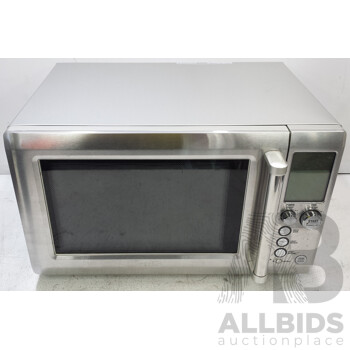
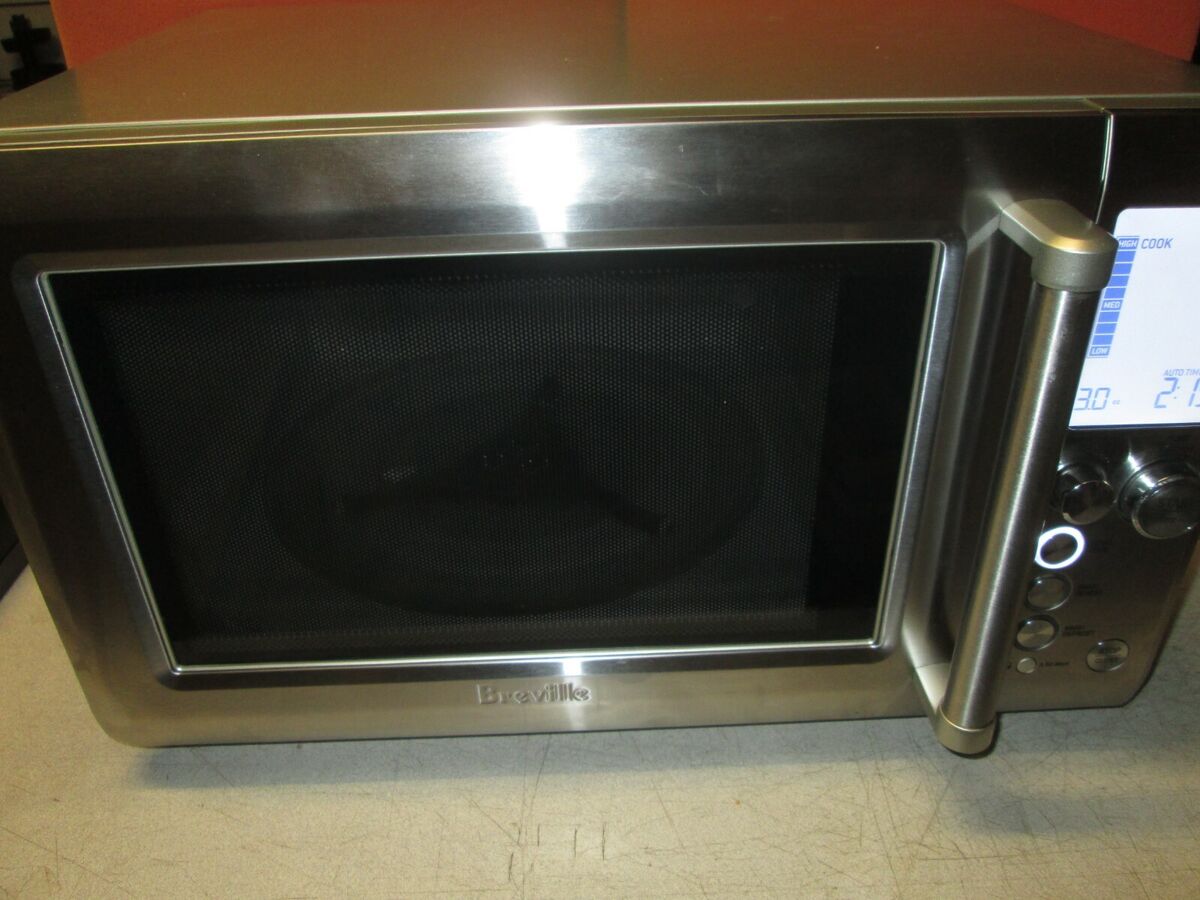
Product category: misc
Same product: yes